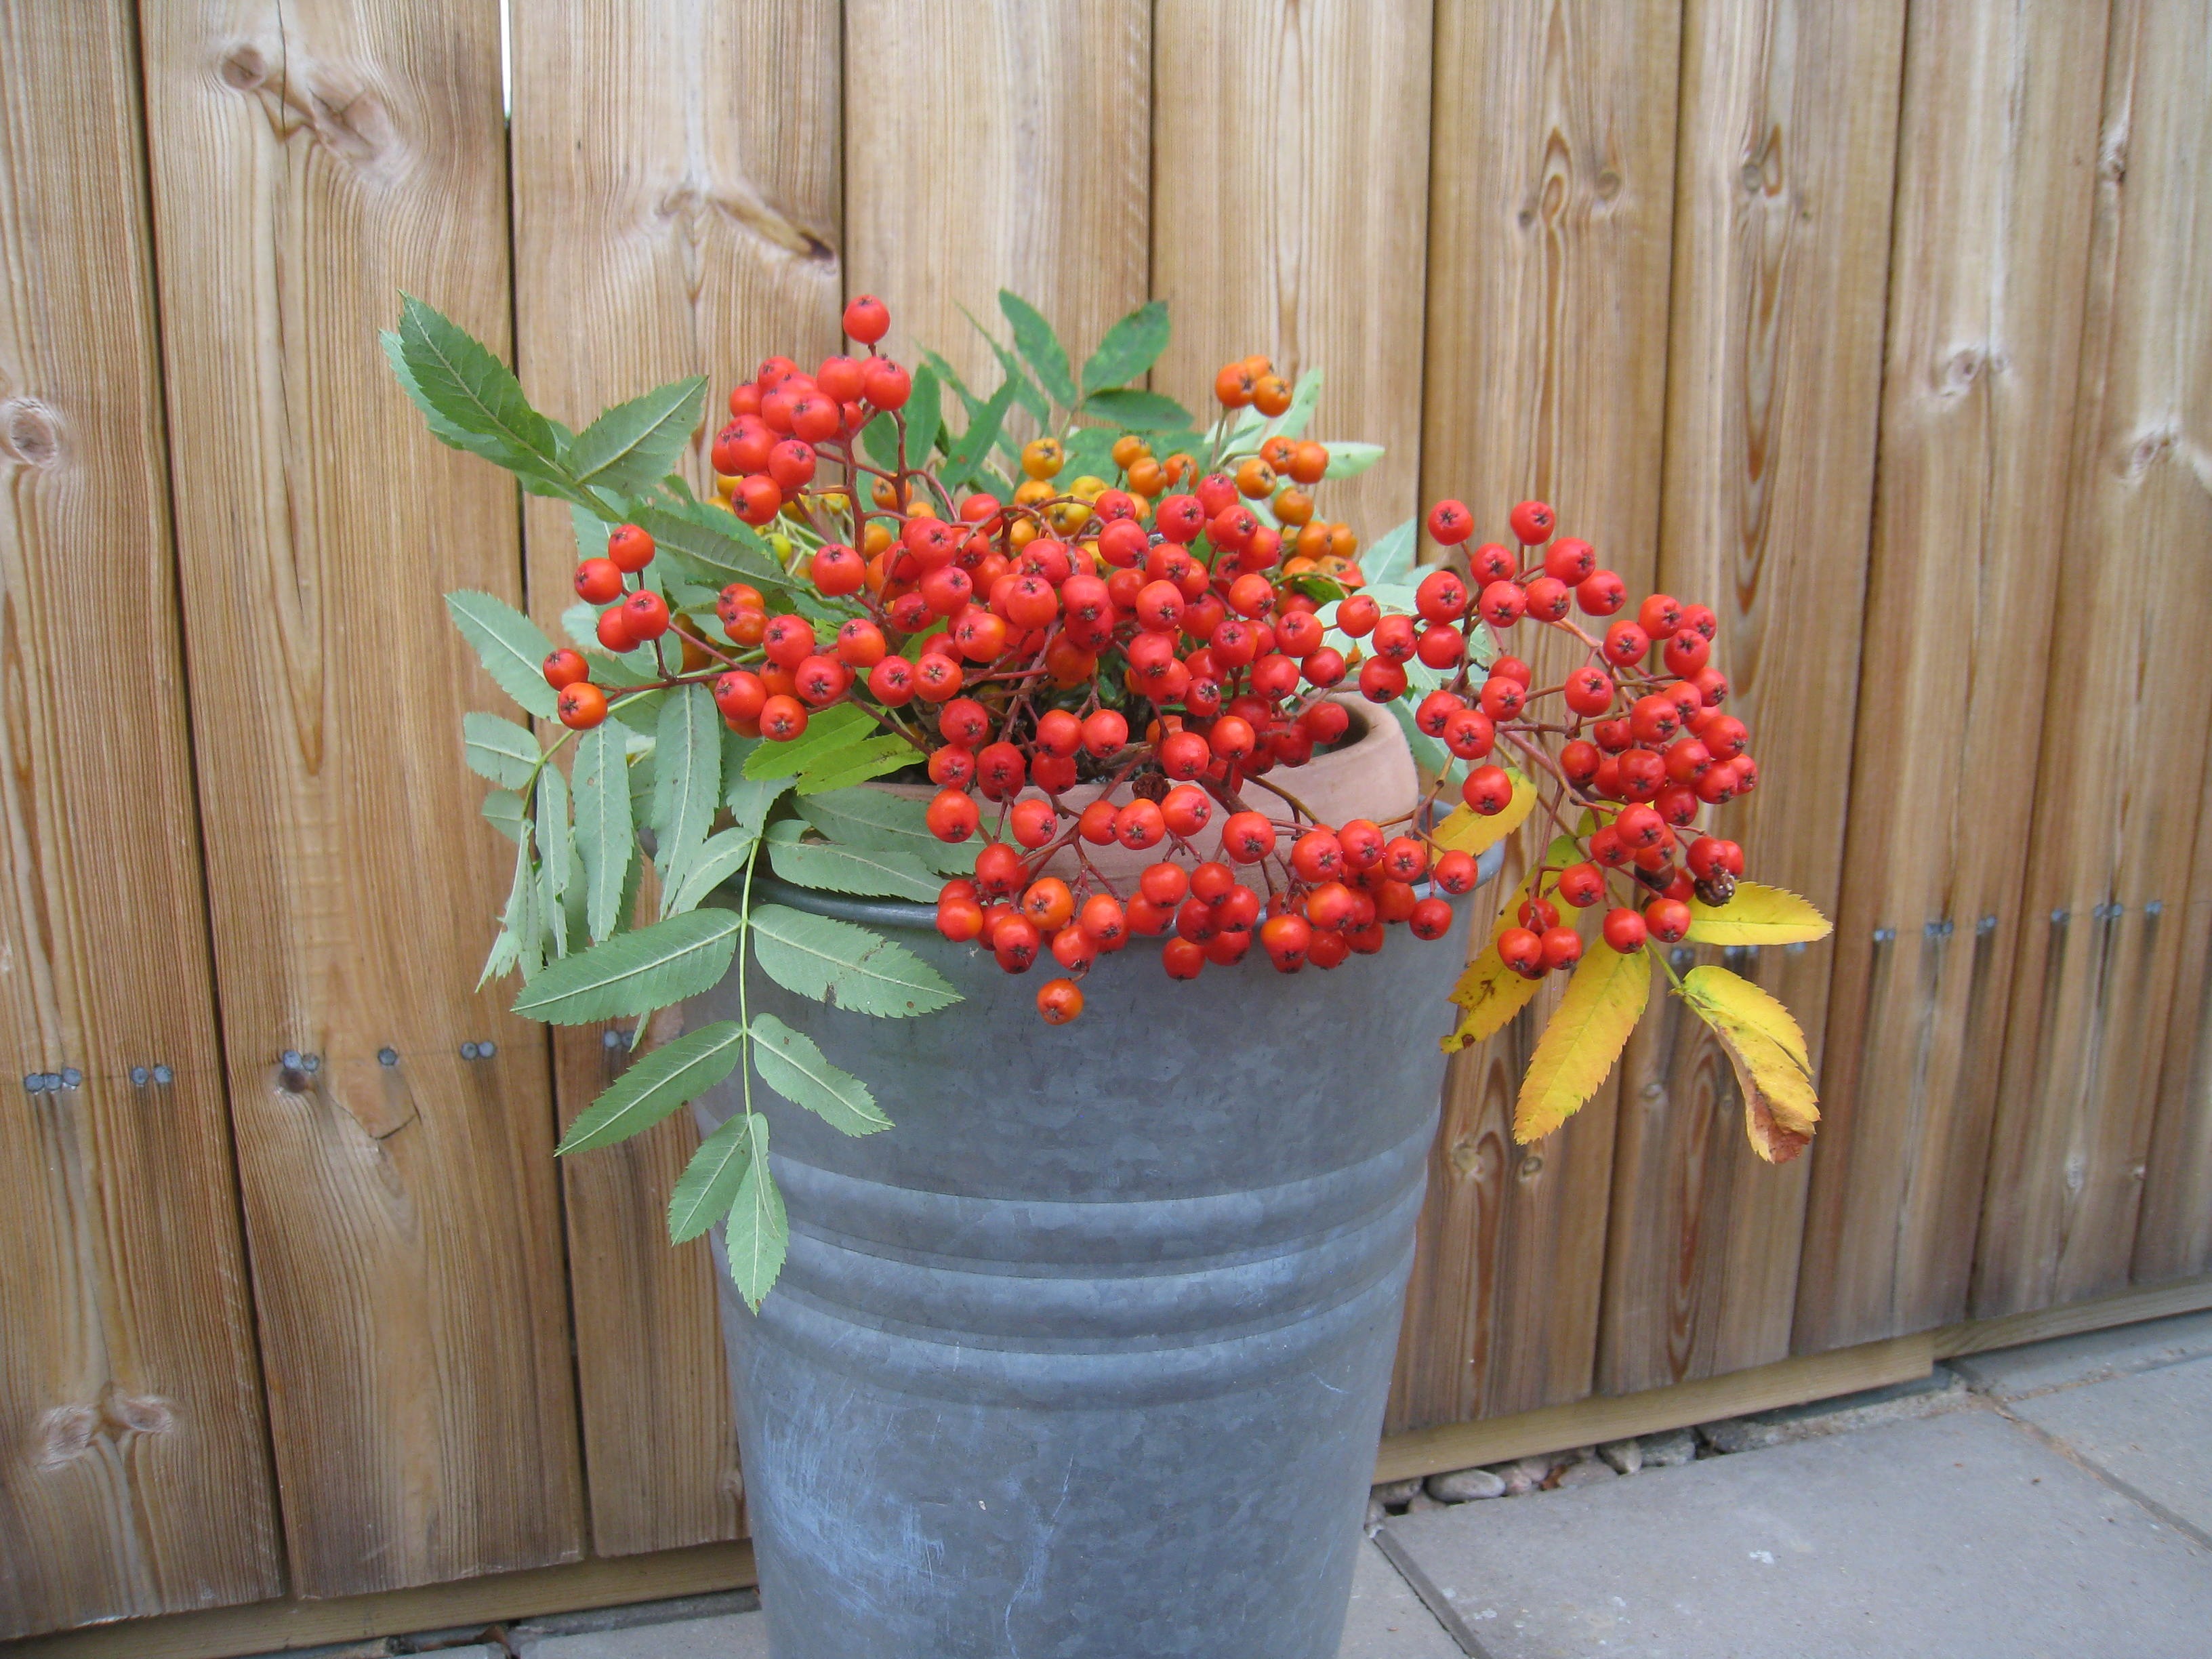
plant, fruit, leaf, flower, wall, pot, food, produce, stones, colors, shrub, flowerpot, floristry, flowering plant, rowan berries, floral design, land plant, flower arranging